Green nail syndrome

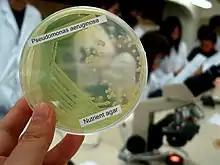
"Pseudomonas aeruginosa" is a common bacterial cause of green nail syndrome

Green nail syndrome is caused when the nail is exposed to a bacterial organism, which leads to opportunistic infection. "Pseudomonas aeruginosa", the most common cause but not the only one, is frequently found in nature including in water sources, humans, animals and soil. These bacteria do not normally survive on dry, healthy skin, but can thrive in moist conditions. The seal between the nail and finger acts as a physical barrier to prevent infection, however hyper-hydration or destruction of the epidermis can impair the barrier, allowing the bacteria to colonise. The nail turns green due to the bacteria secreting pigments such as pyocyanin and pyoverdin.